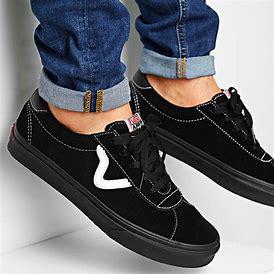
Brand: Vans
Model: Sport